Rosbank

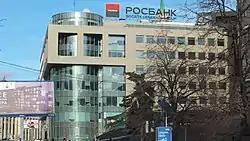
Bank building in Moscow on Mashi Poryvayevoy Street

Founded in 1993 under the name of AKB Nezavisimost (Independence), the legal status of the bank has evolved several times (1994: TOO, 1996: ZAO). In September 1998, Interros holding company bought the bank and renamed it to Joint Commercial Bank (JCB) "Rosbank". In 1999 the bank's legal status changed to Open Joint Stock Company (OJSC).